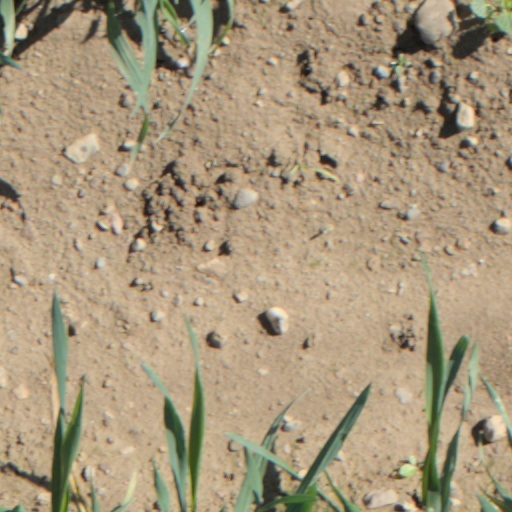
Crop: wheat